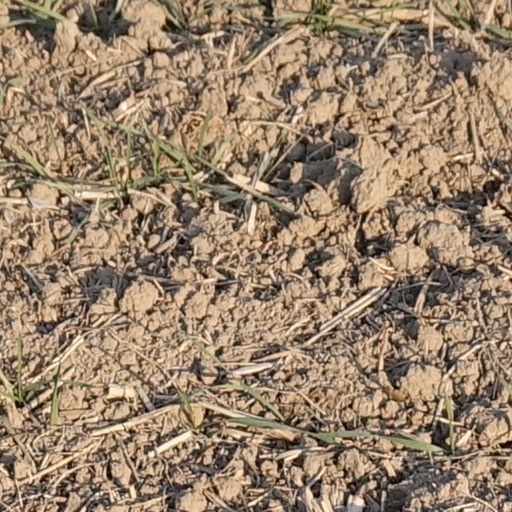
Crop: wheat